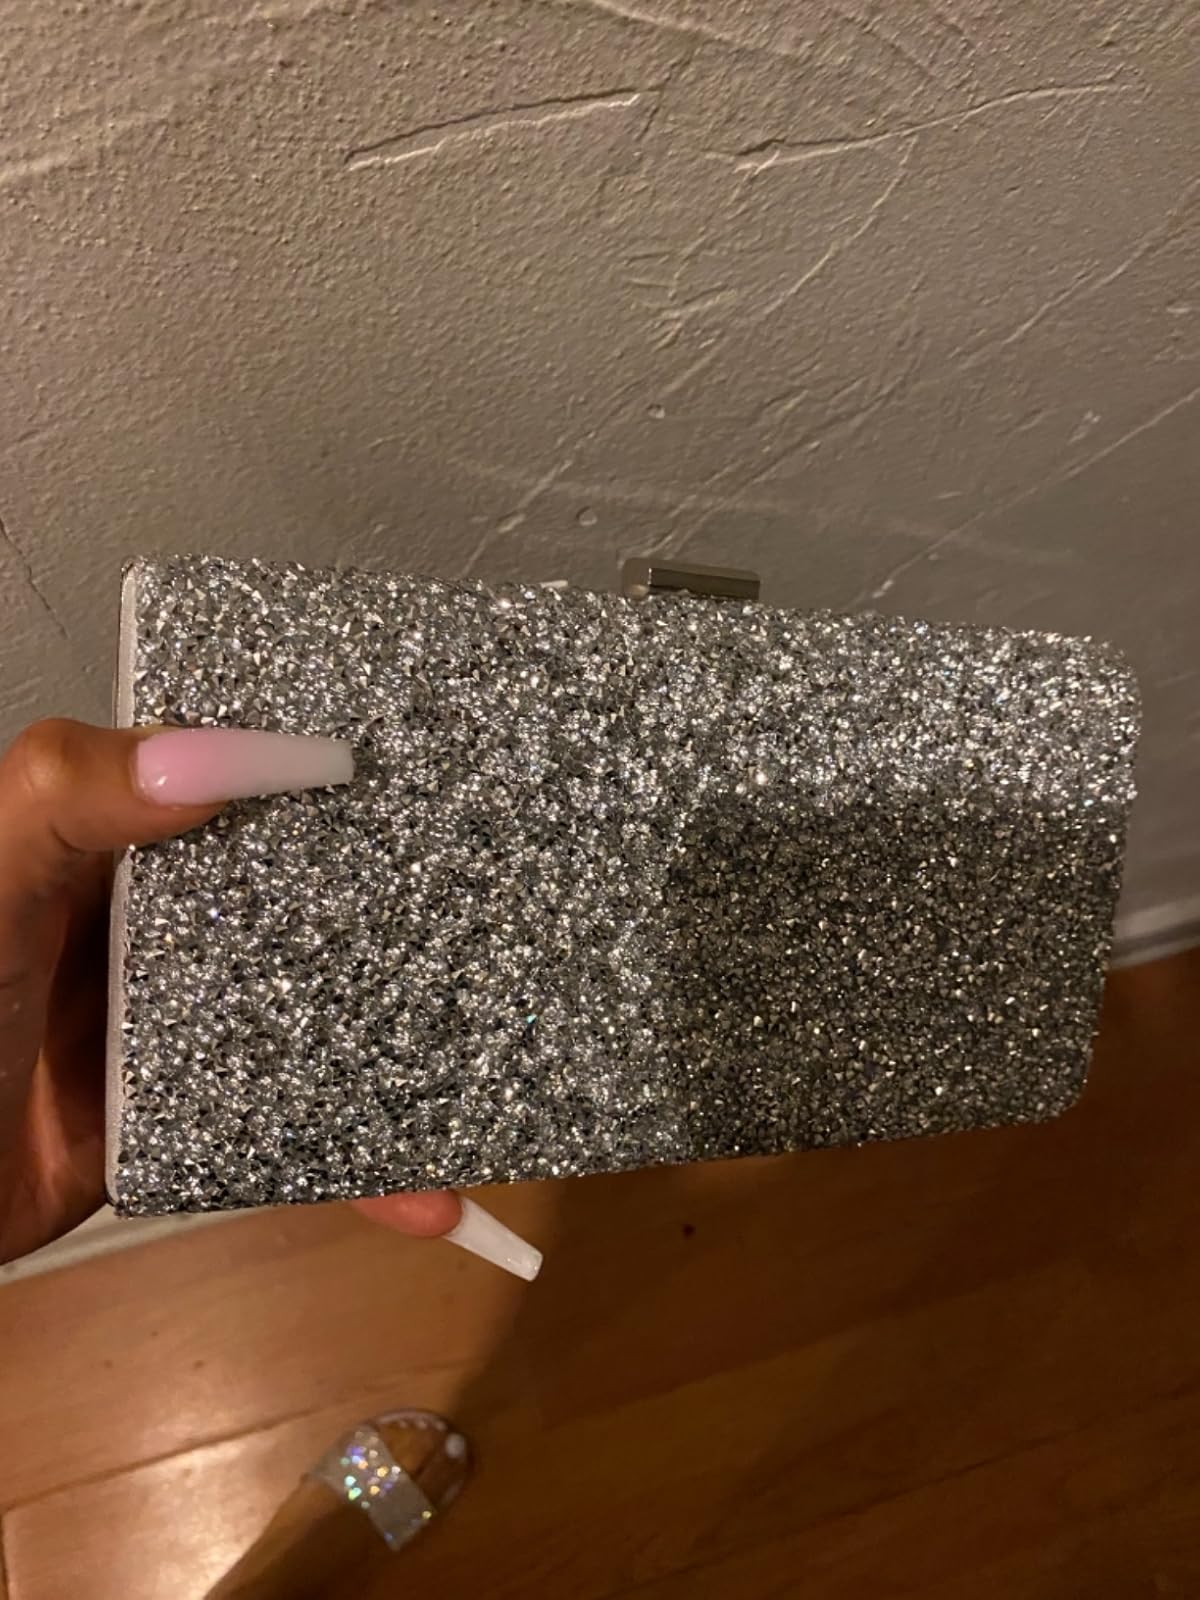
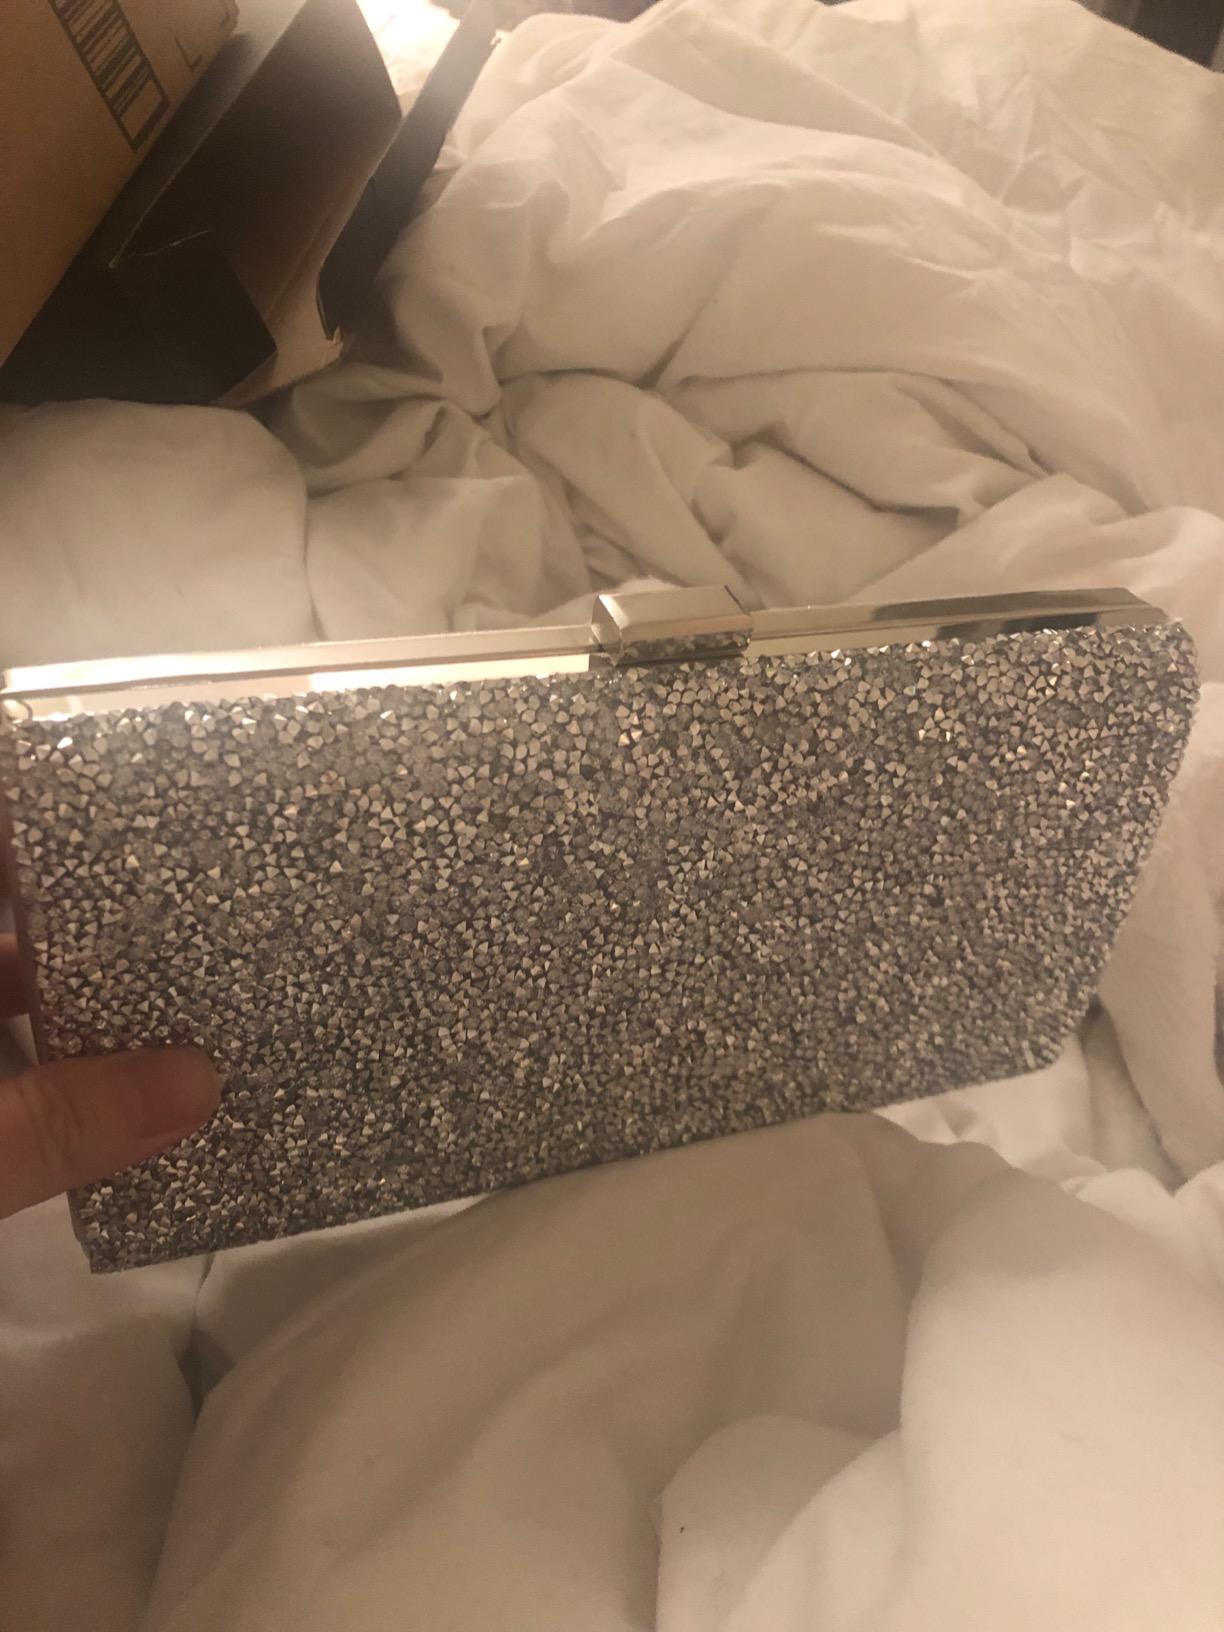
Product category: accessories_handbag
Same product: yes